Kurumi Nara

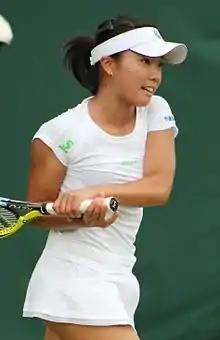
Nara at the 2014 Wimbledon Championships

Nara started season in New Zealand at the Auckland Open. She made it to the quarterfinals where she lost to second seed and eventual champion, Ana Ivanovic. At the Australian Open, she was defeated in the third round by eighth seed Jelena Janković.